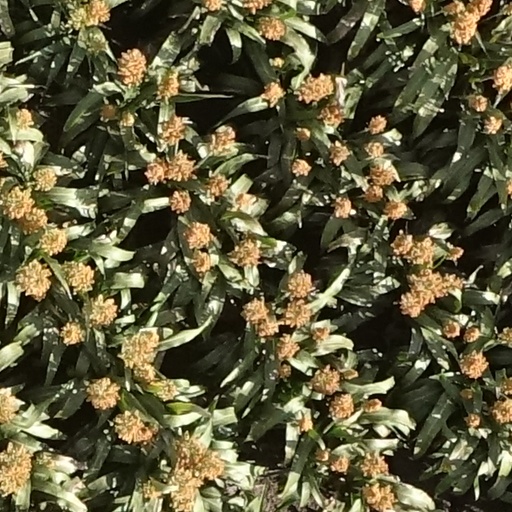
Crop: sorghum